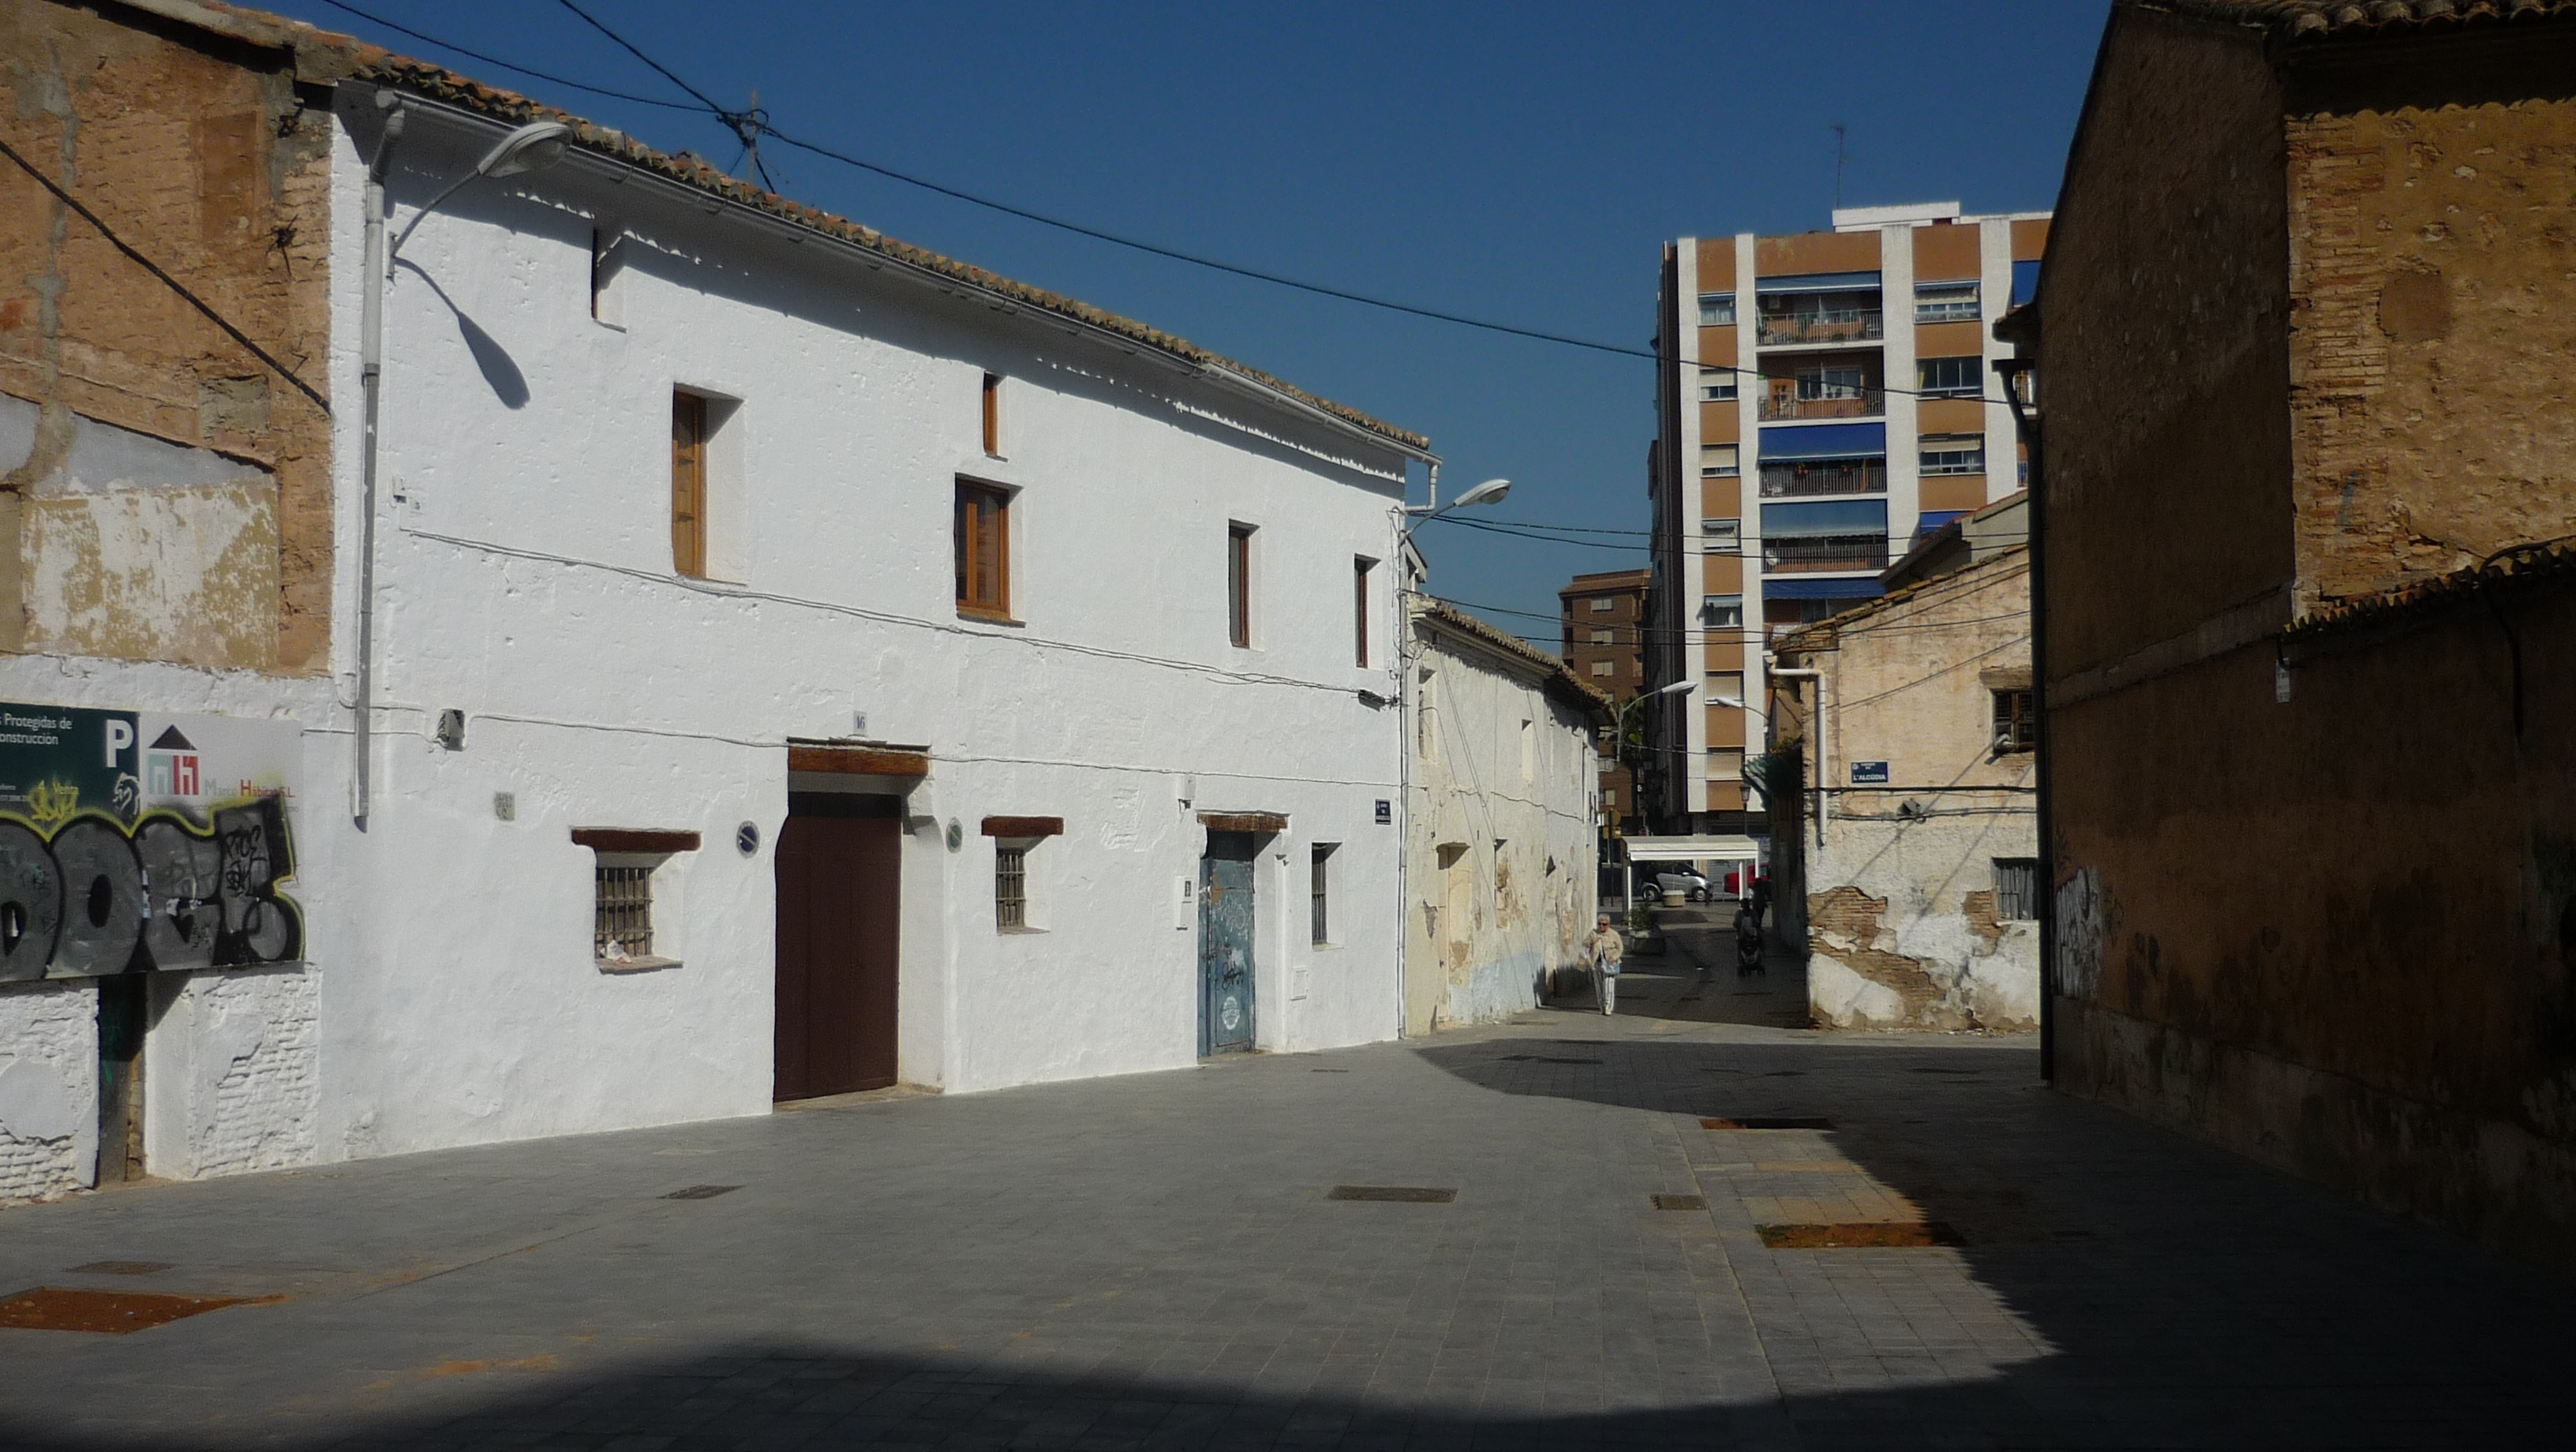
road, street, house, town, old, alley, wall, village, facade, lane, helmet, infrastructure, neighbourhood, urban area, ancient history, residential area, human settlement, patraix